Lake Durankulak

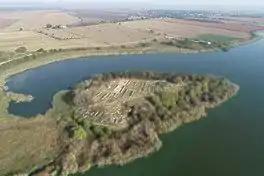
A view of the Big Island

The lake lies in the region of Dobruja on the western Black Sea shores between the villages of Durankulak to the northwest, Krapets to the south and Vaklino to the southwest, about 15 km north of the town of Shabla and Lake Shabla. It was formed about 10,000 years ago as a result of the sinking of land masses due to epeirogenic movements of the Earth's crust and the intrusion of seawater into the nearby mouths of rivers flowing into the Black Sea.